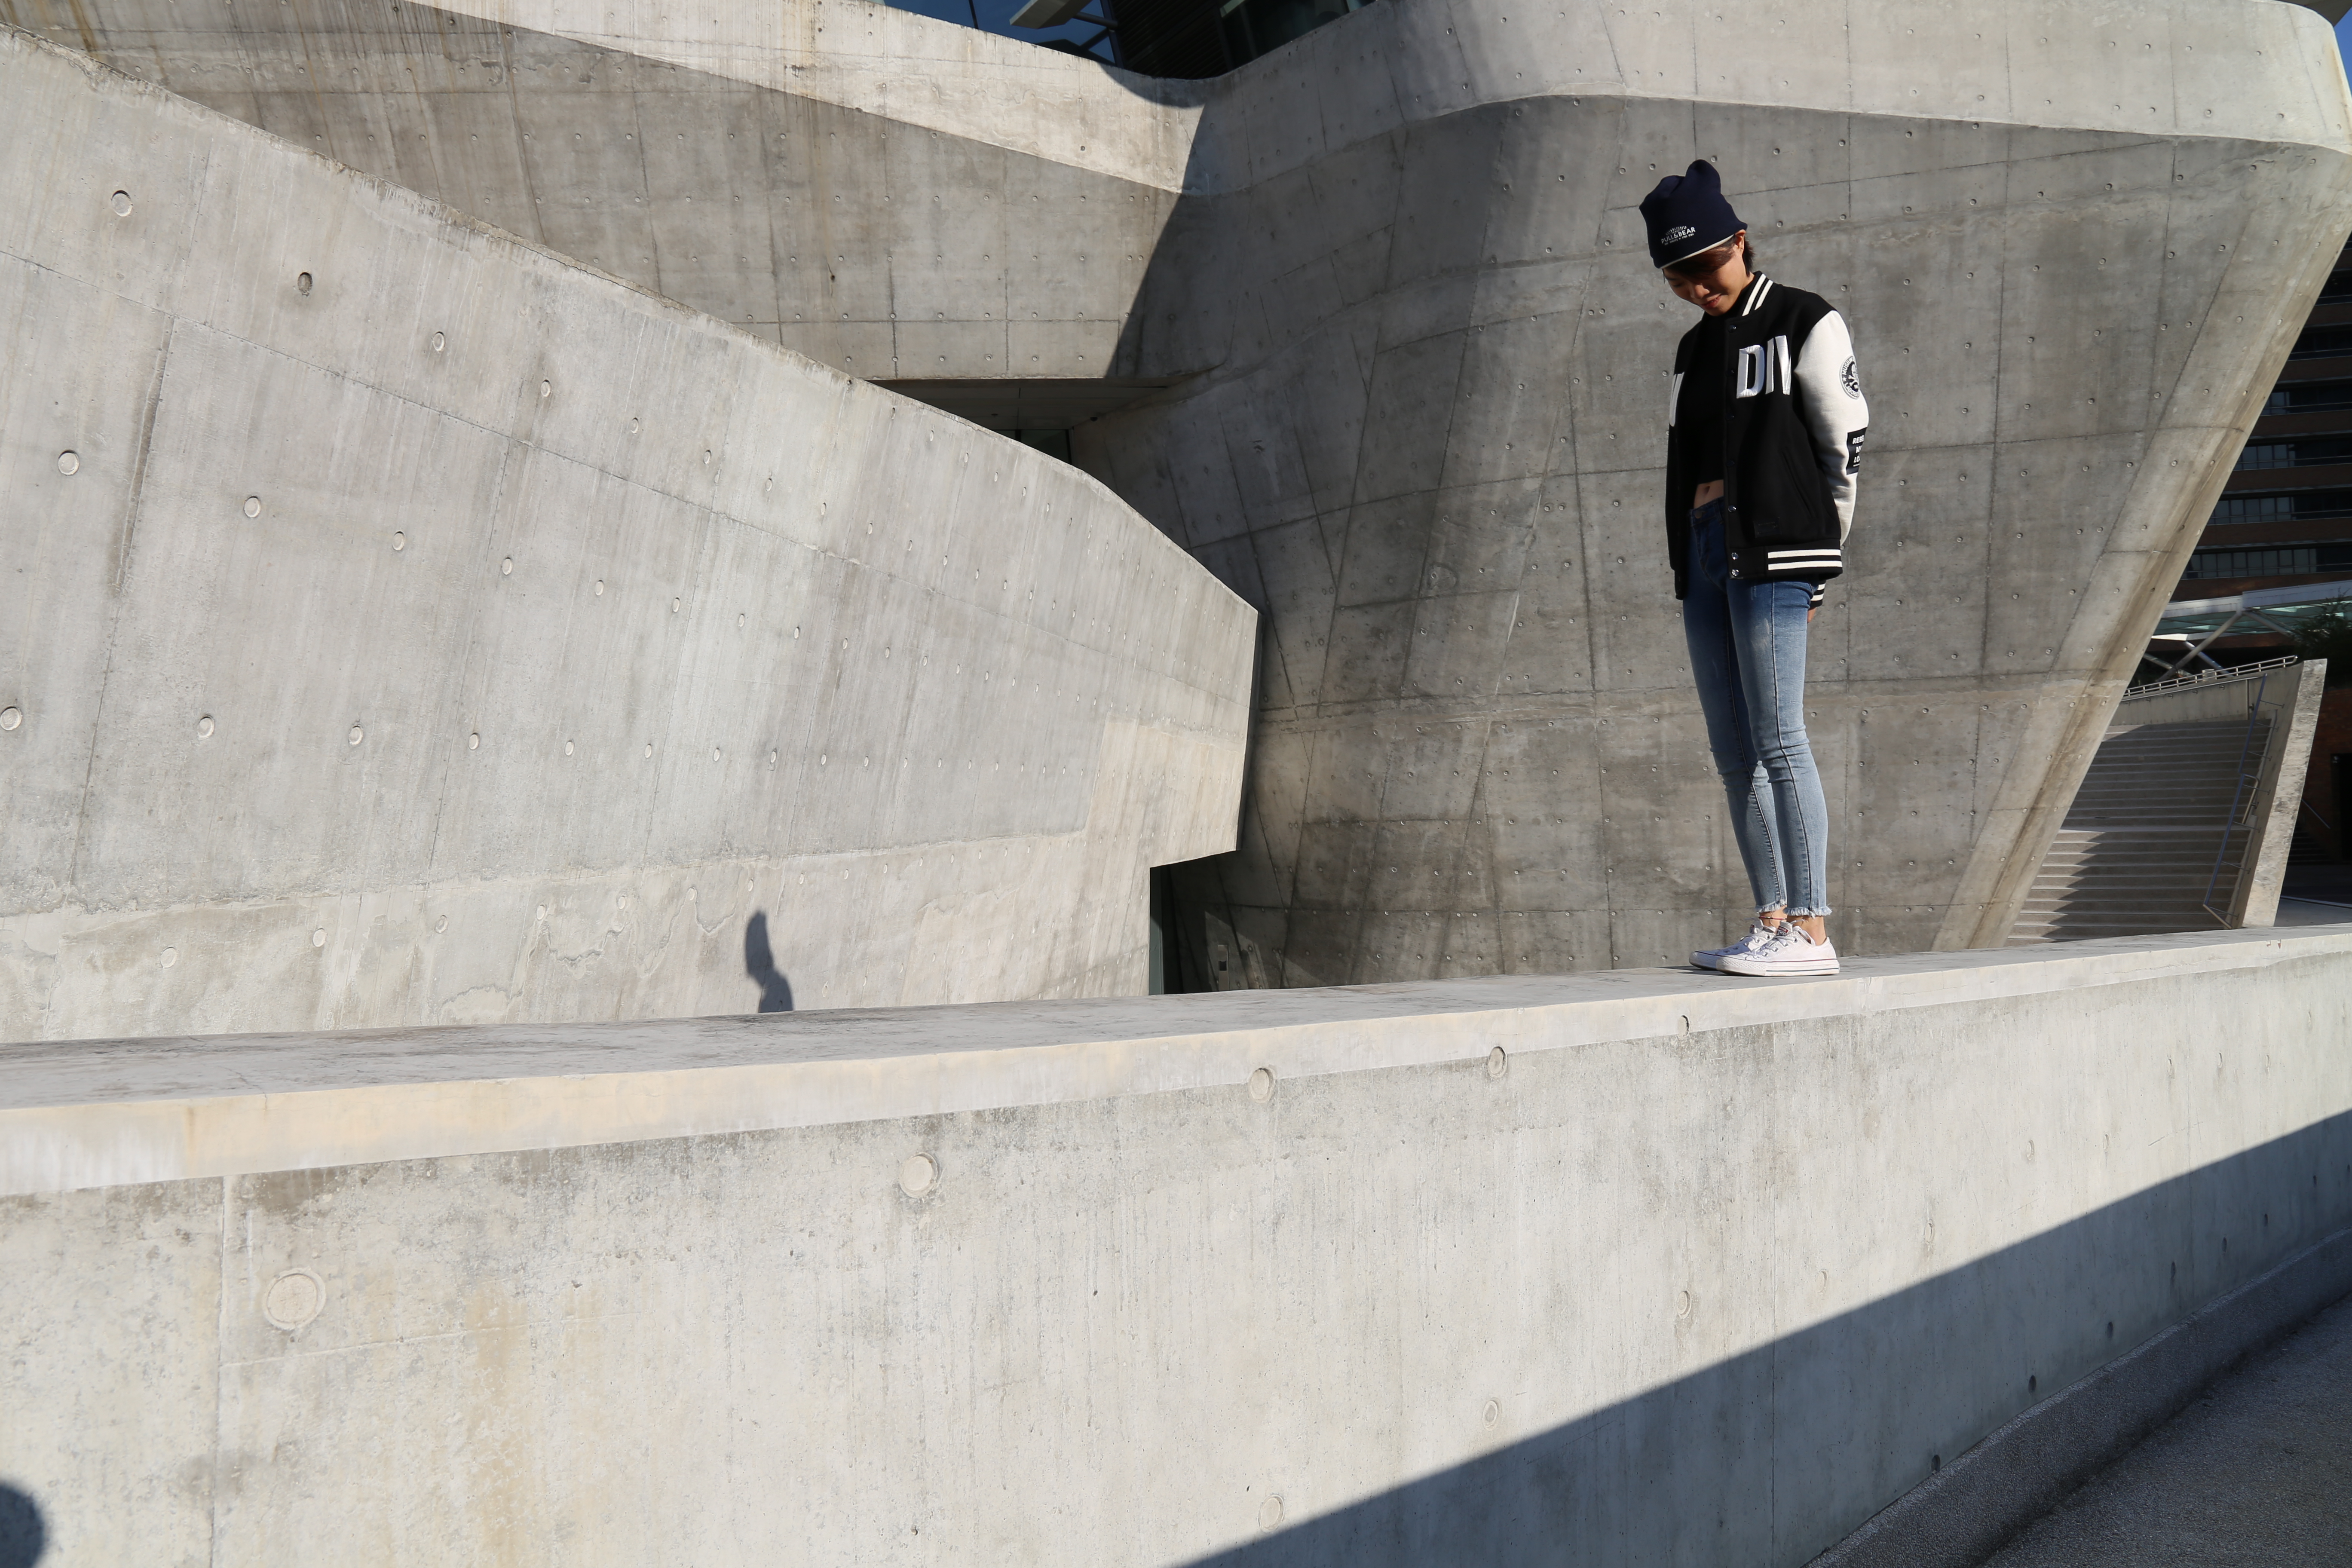
person, architecture, woman, white, building, urban, wall, blue, concrete, sports, cement